Maria Wirtemberska

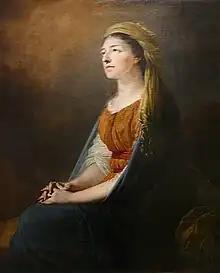

Princess Maria Czartoryska (formerly Duchess Louis of Württemberg; 15 March 1768, Warsaw – 21 October 1854, Paris), was a Polish noble, member of the House of Württemberg, writer, musician and philanthropist.